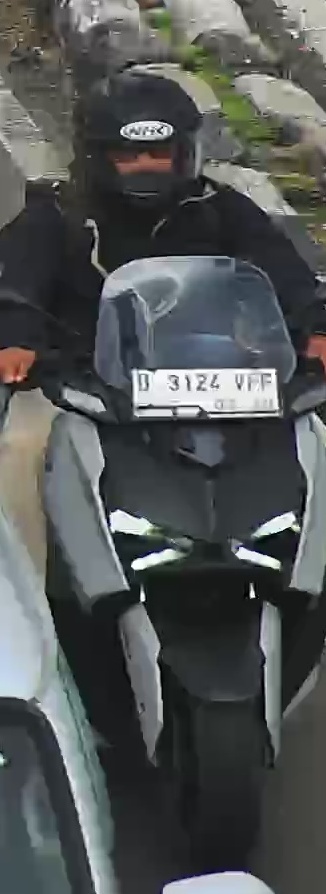
person-with-helmet: 1
person-without-helmet: 0